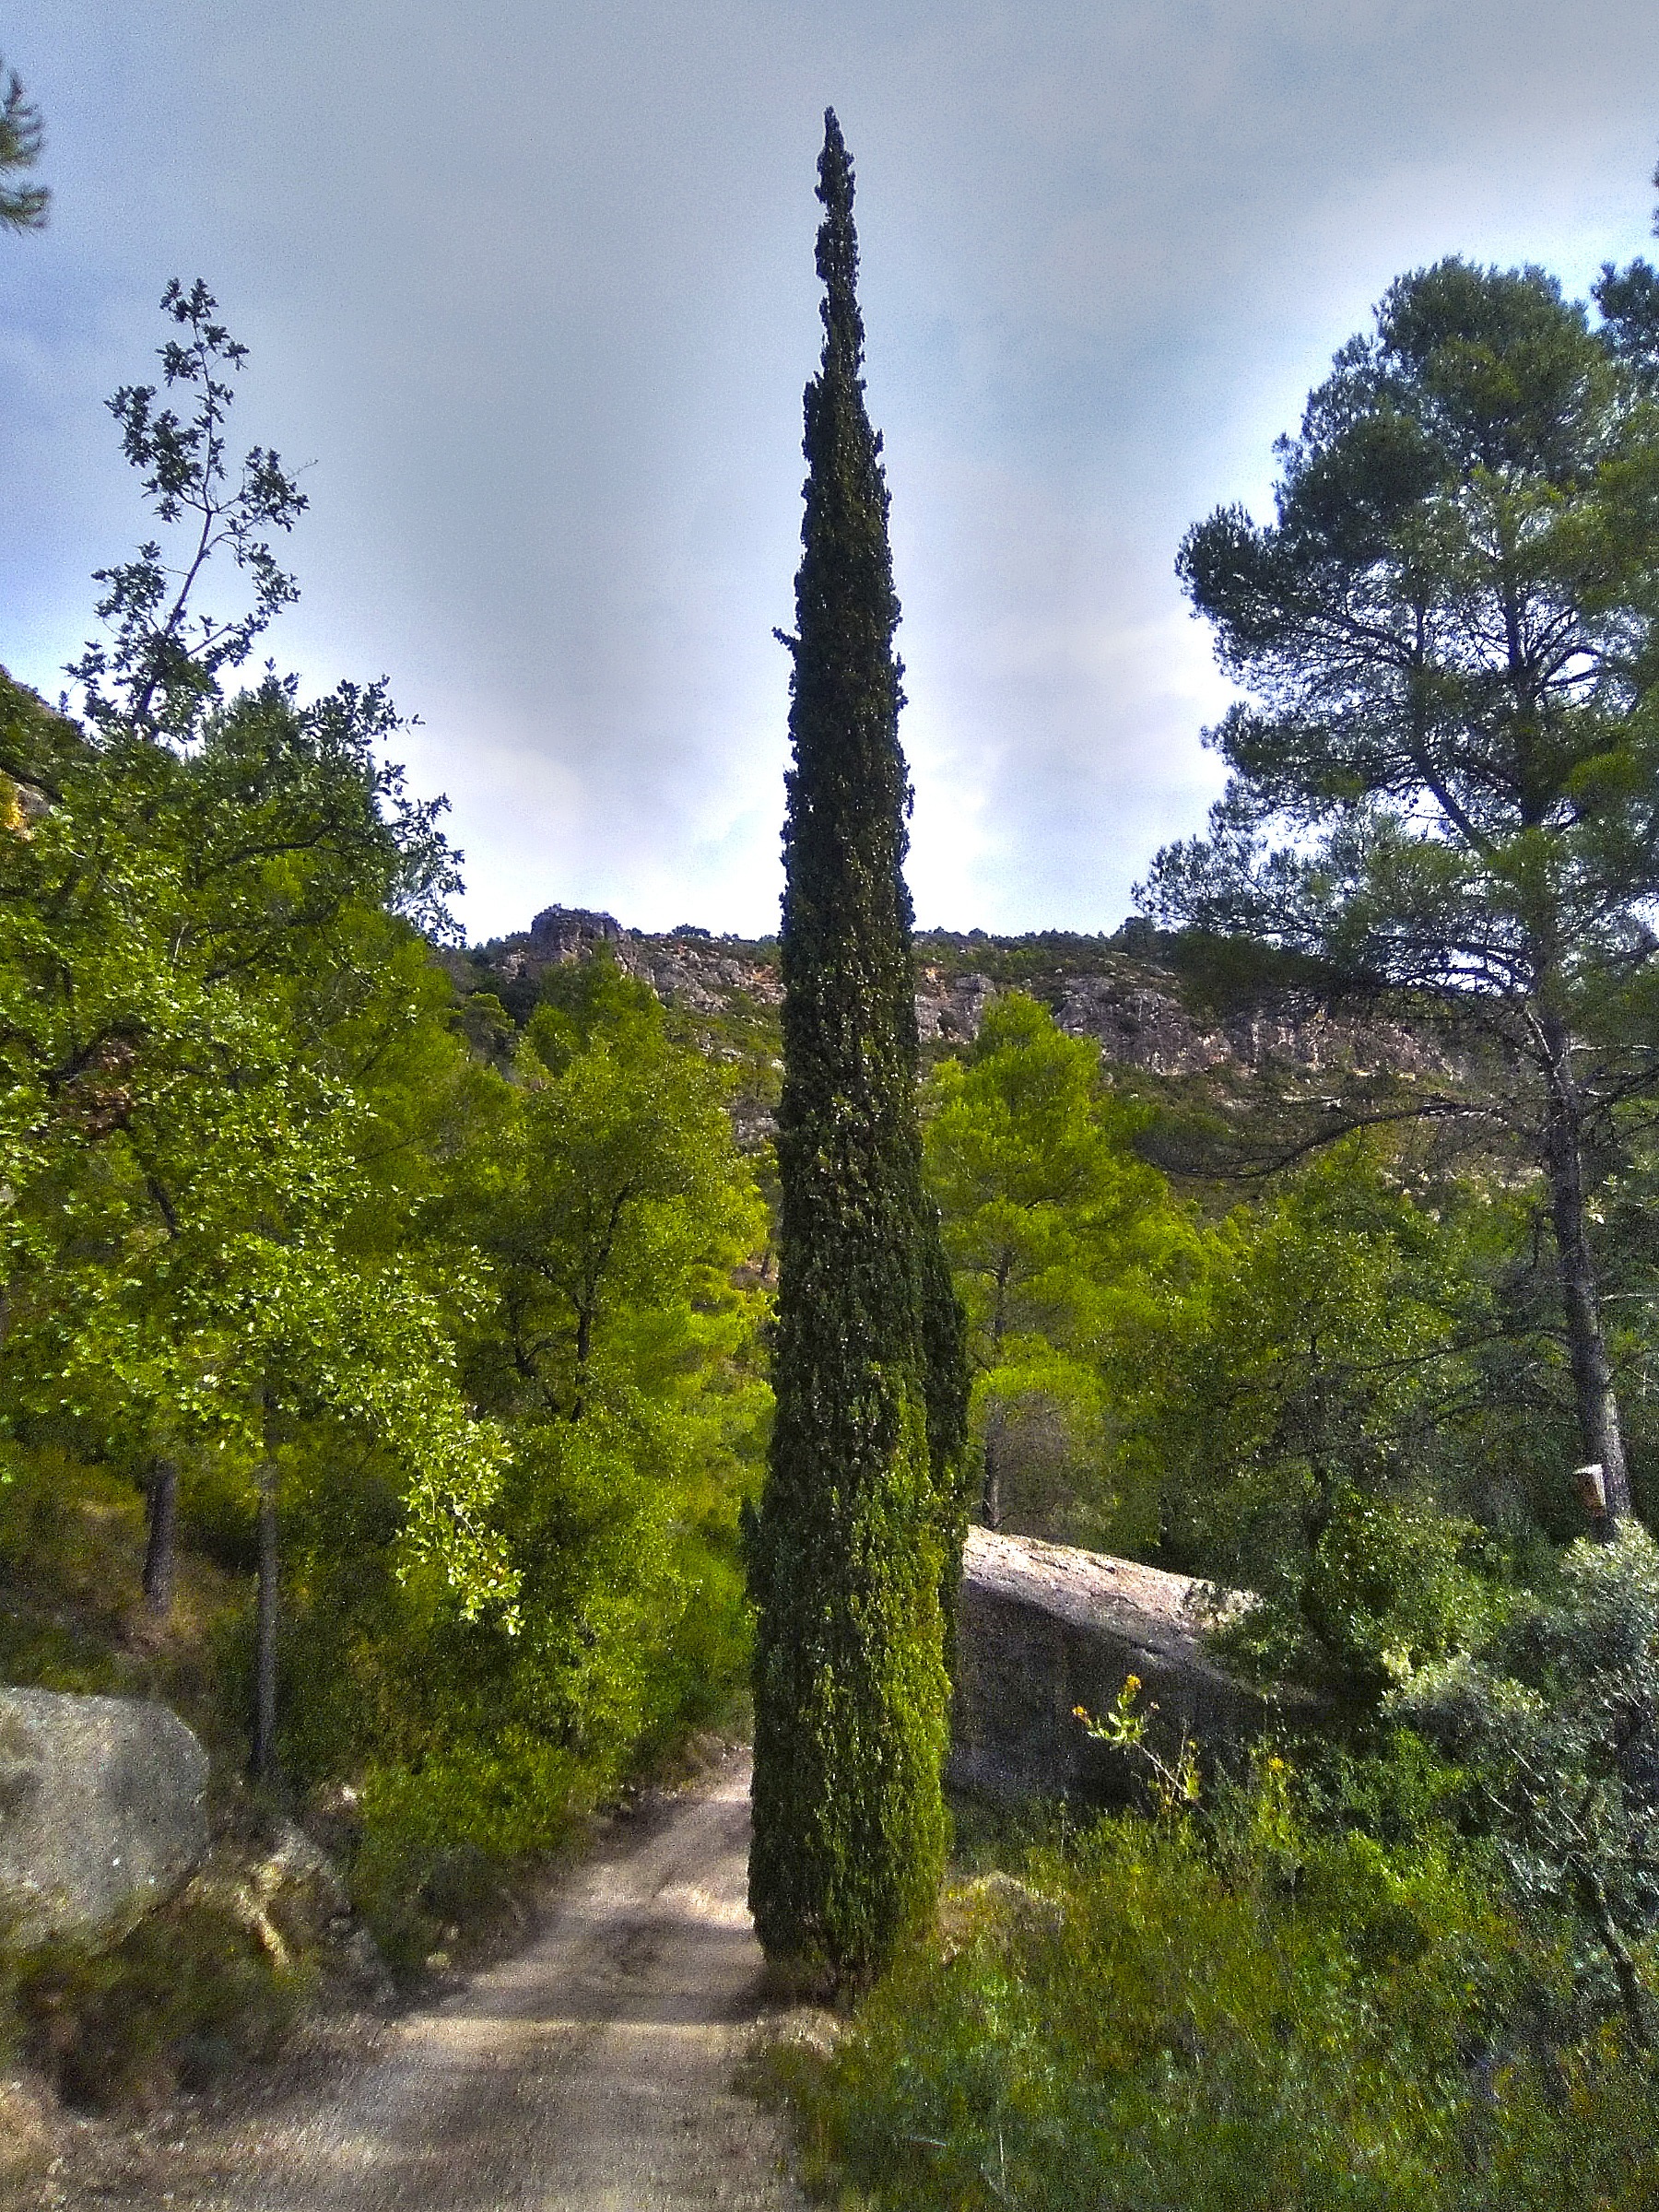
landscape, tree, nature, forest, path, rock, wilderness, mountain, plant, trail, leaf, hill, flower, lake, autumn, park, botany, garden, flora, spruce, woodland, habitat, water feature, ecosystem, cypress, montsant, priorat, biome, woody plant